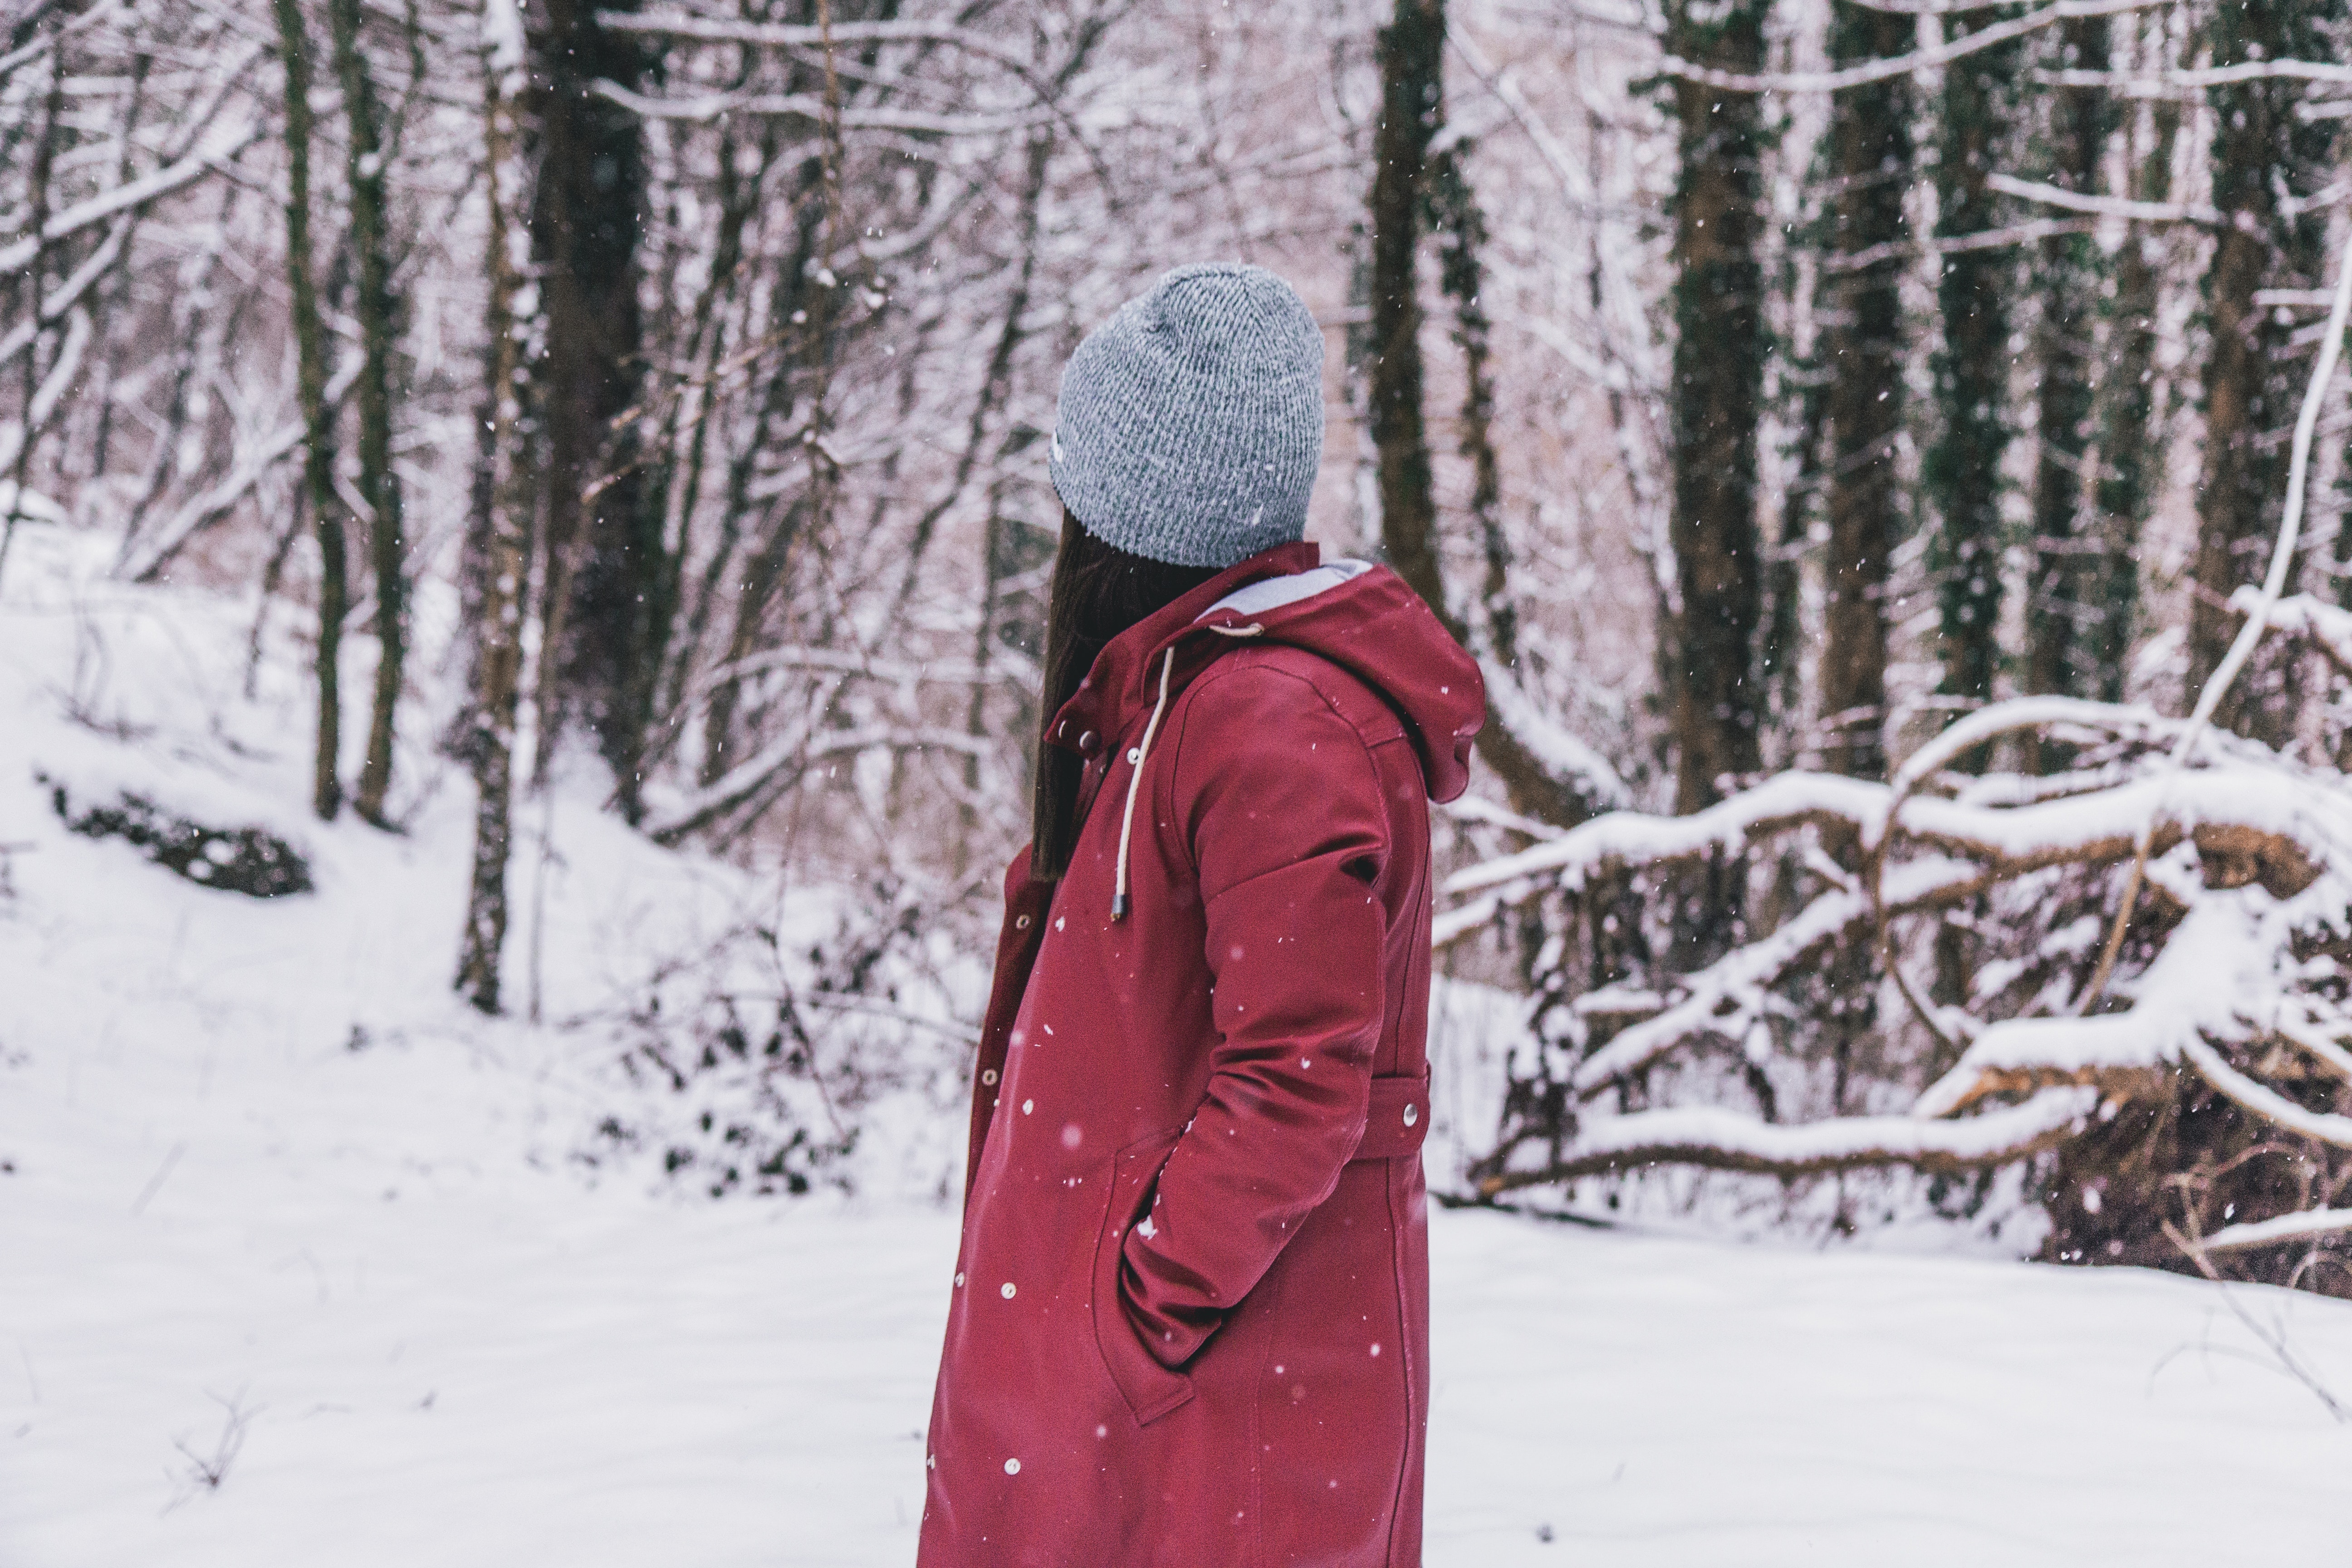
snow, winter, freezing, tree, outerwear, winter storm, blizzard, footwear, jacket, beanie, forest, Playing in the snow, headgear, fun, coat, cap, photography, frost, recreation, plant, woodland, hood, fur